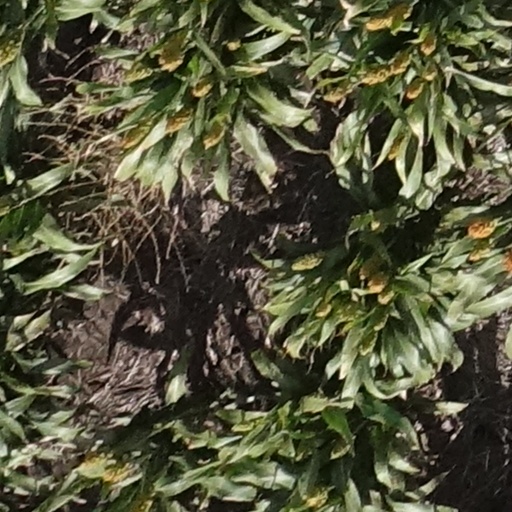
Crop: sorghum